Pierluigi Oliverio

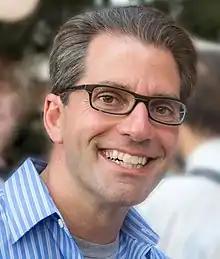

Pierluigi Oliverio is a former American politician, who was the 6th district Councilmember on the San Jose City Council. He was sworn in on March 20, 2007, and left office in January 2017. He was elected to three consecutive terms, and could no longer run due to term limits.